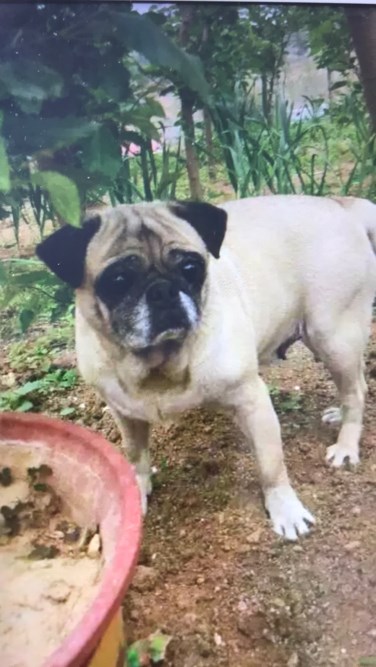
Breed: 798-n000130-pug